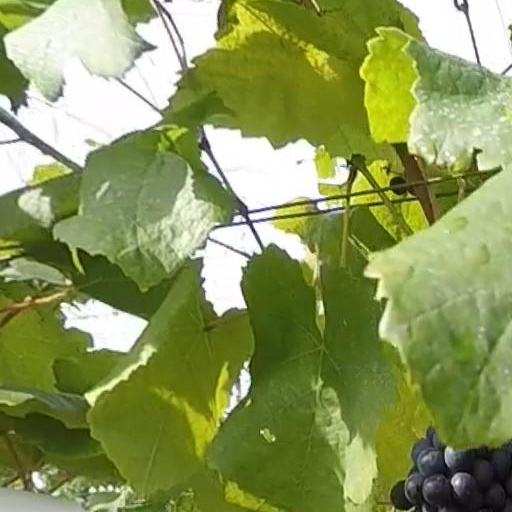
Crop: grape